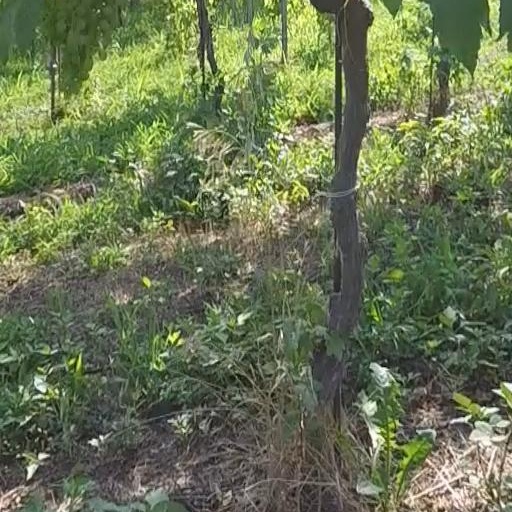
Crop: grape